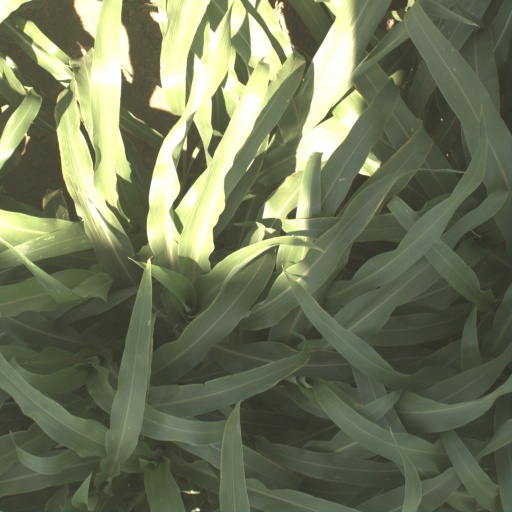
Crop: sorghum